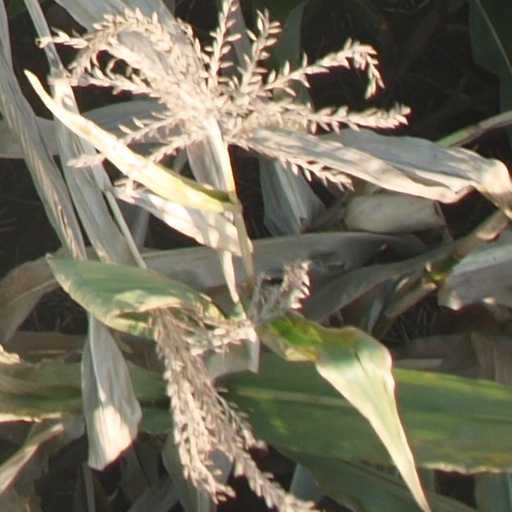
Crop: maize; corn